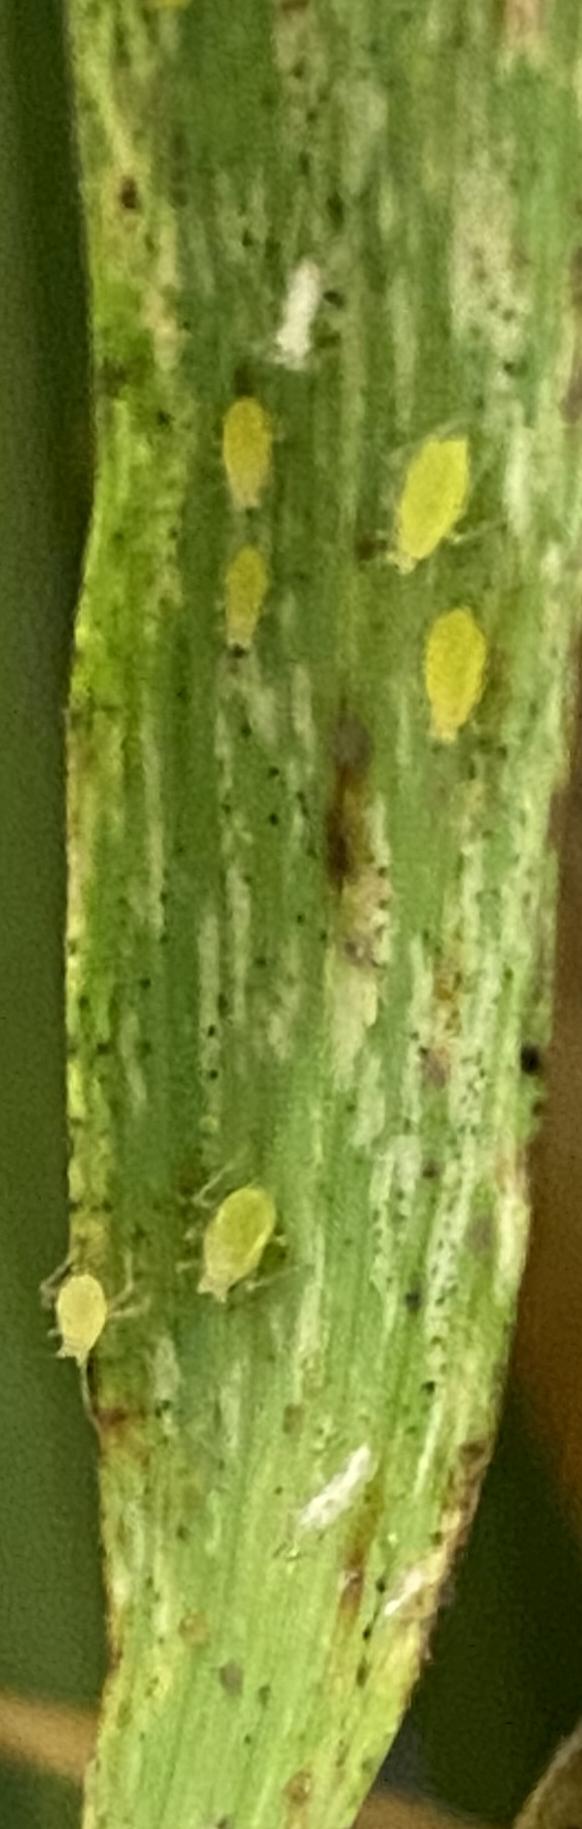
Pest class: cereal_grass_aphid